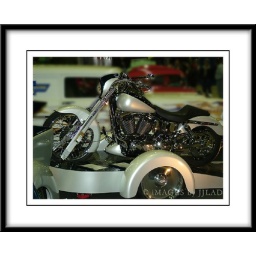
custom bike on a custom trailer towed by a custom truck ...Hey mama!